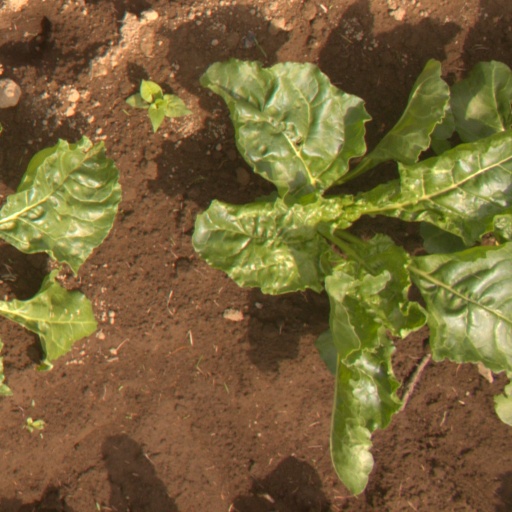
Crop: sugar beet